Lion

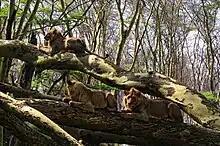
Lions in a tree near Lake Nakuru

Lions typically consume prey at the location of the hunt but sometimes drag large prey into cover. They tend to squabble over kills, particularly the males. Cubs suffer most when food is scarce but otherwise all pride members eat their fill, including old and crippled lions, which can live on leftovers. Large kills are shared more widely among pride members. An adult lioness requires an average of about of meat per day while males require about . Lions gorge themselves and eat up to in one session. If it is unable to consume all of the kill, it rests for a few hours before continuing to eat. On hot days, the pride retreats to shade with one or two males standing guard. Lions defend their kills from scavengers such as vultures and hyenas.